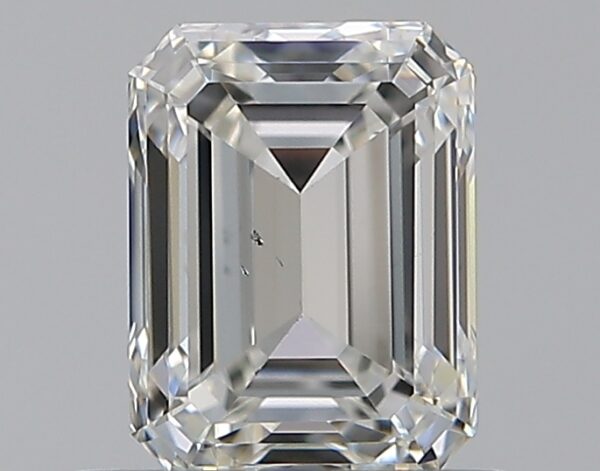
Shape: emerald
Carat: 0.71
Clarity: VS2
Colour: G
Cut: VG
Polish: VG
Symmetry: VG
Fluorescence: N
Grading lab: GIA
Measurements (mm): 5.57 x 4.2 x 2.91